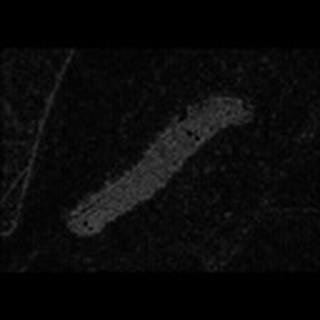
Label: cotton_army_worm